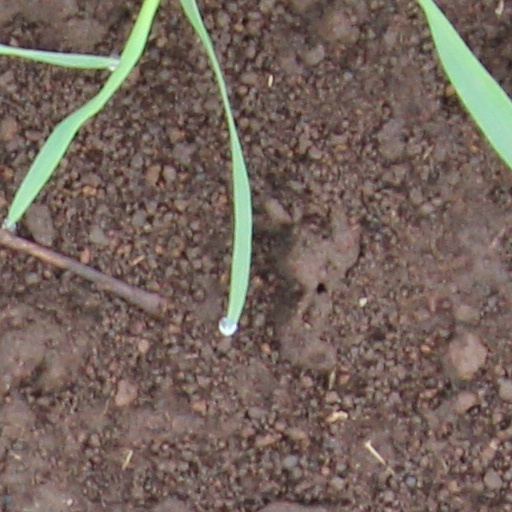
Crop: wheat